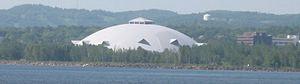
Les Wildcats de Northern Michigan est un club omnisports universitaire de l'Université de Northern Michigan, située à Marquette dans le Michigan aux États-Unis. Les équipes des Wildcats participent aux compétitions universitaires organisées par la National Collegiate Athletic Association.
Le Superior Dome, ouvert le 14 septembre 1991 à Marquette, dans le Michigan, aux États-Unis, est le plus grand dôme en bois du monde, édifié en forme de géode.